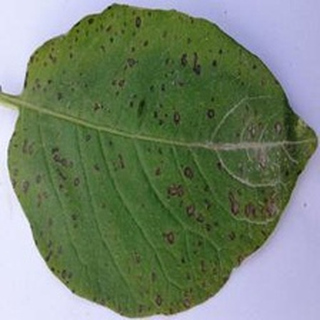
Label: potato_early_blight